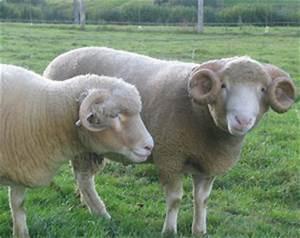
sheep